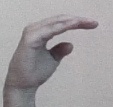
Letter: jeem